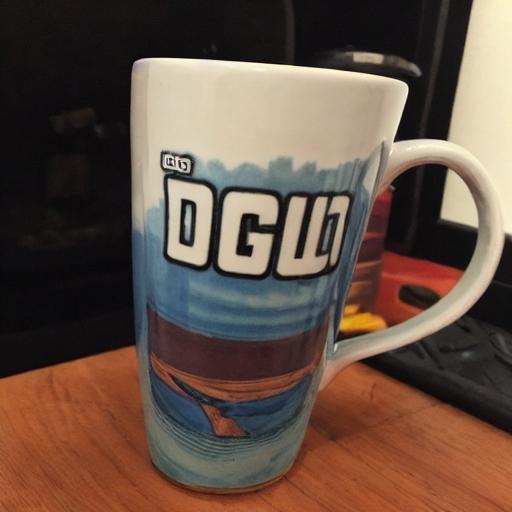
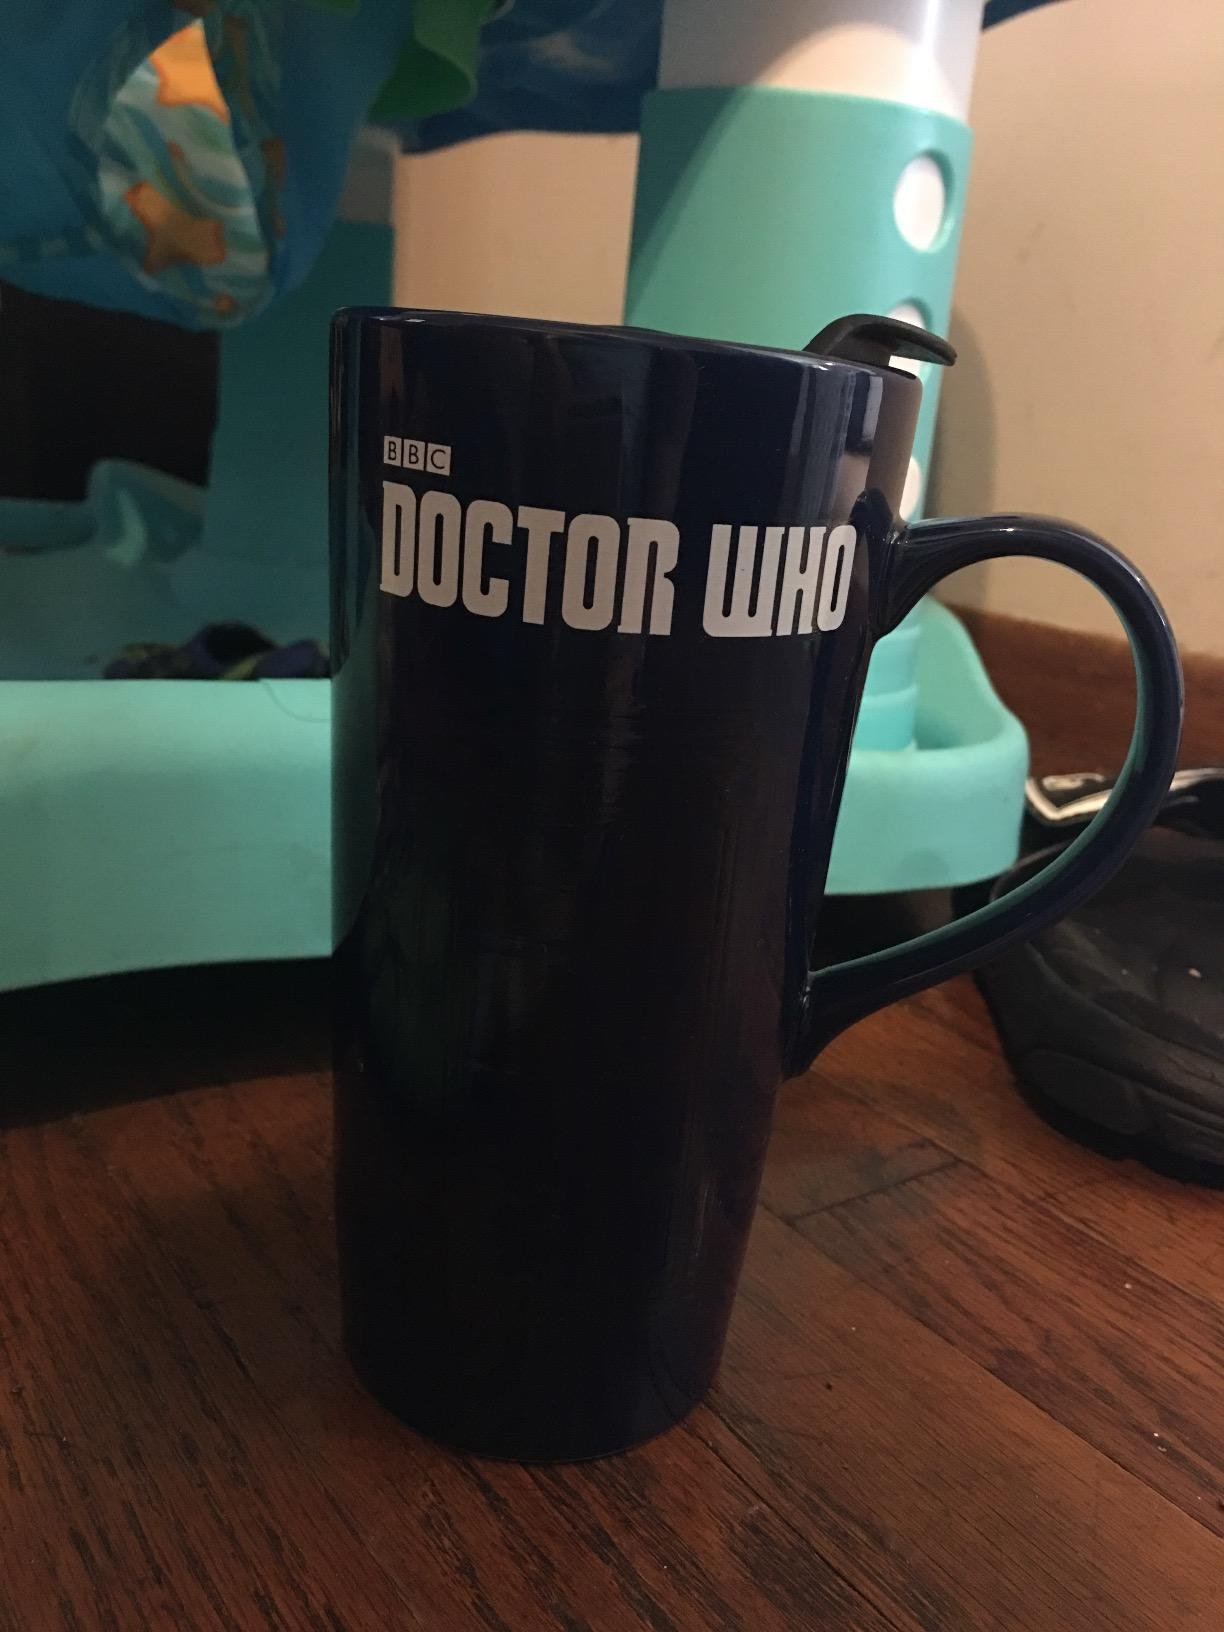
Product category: items_mug
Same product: no